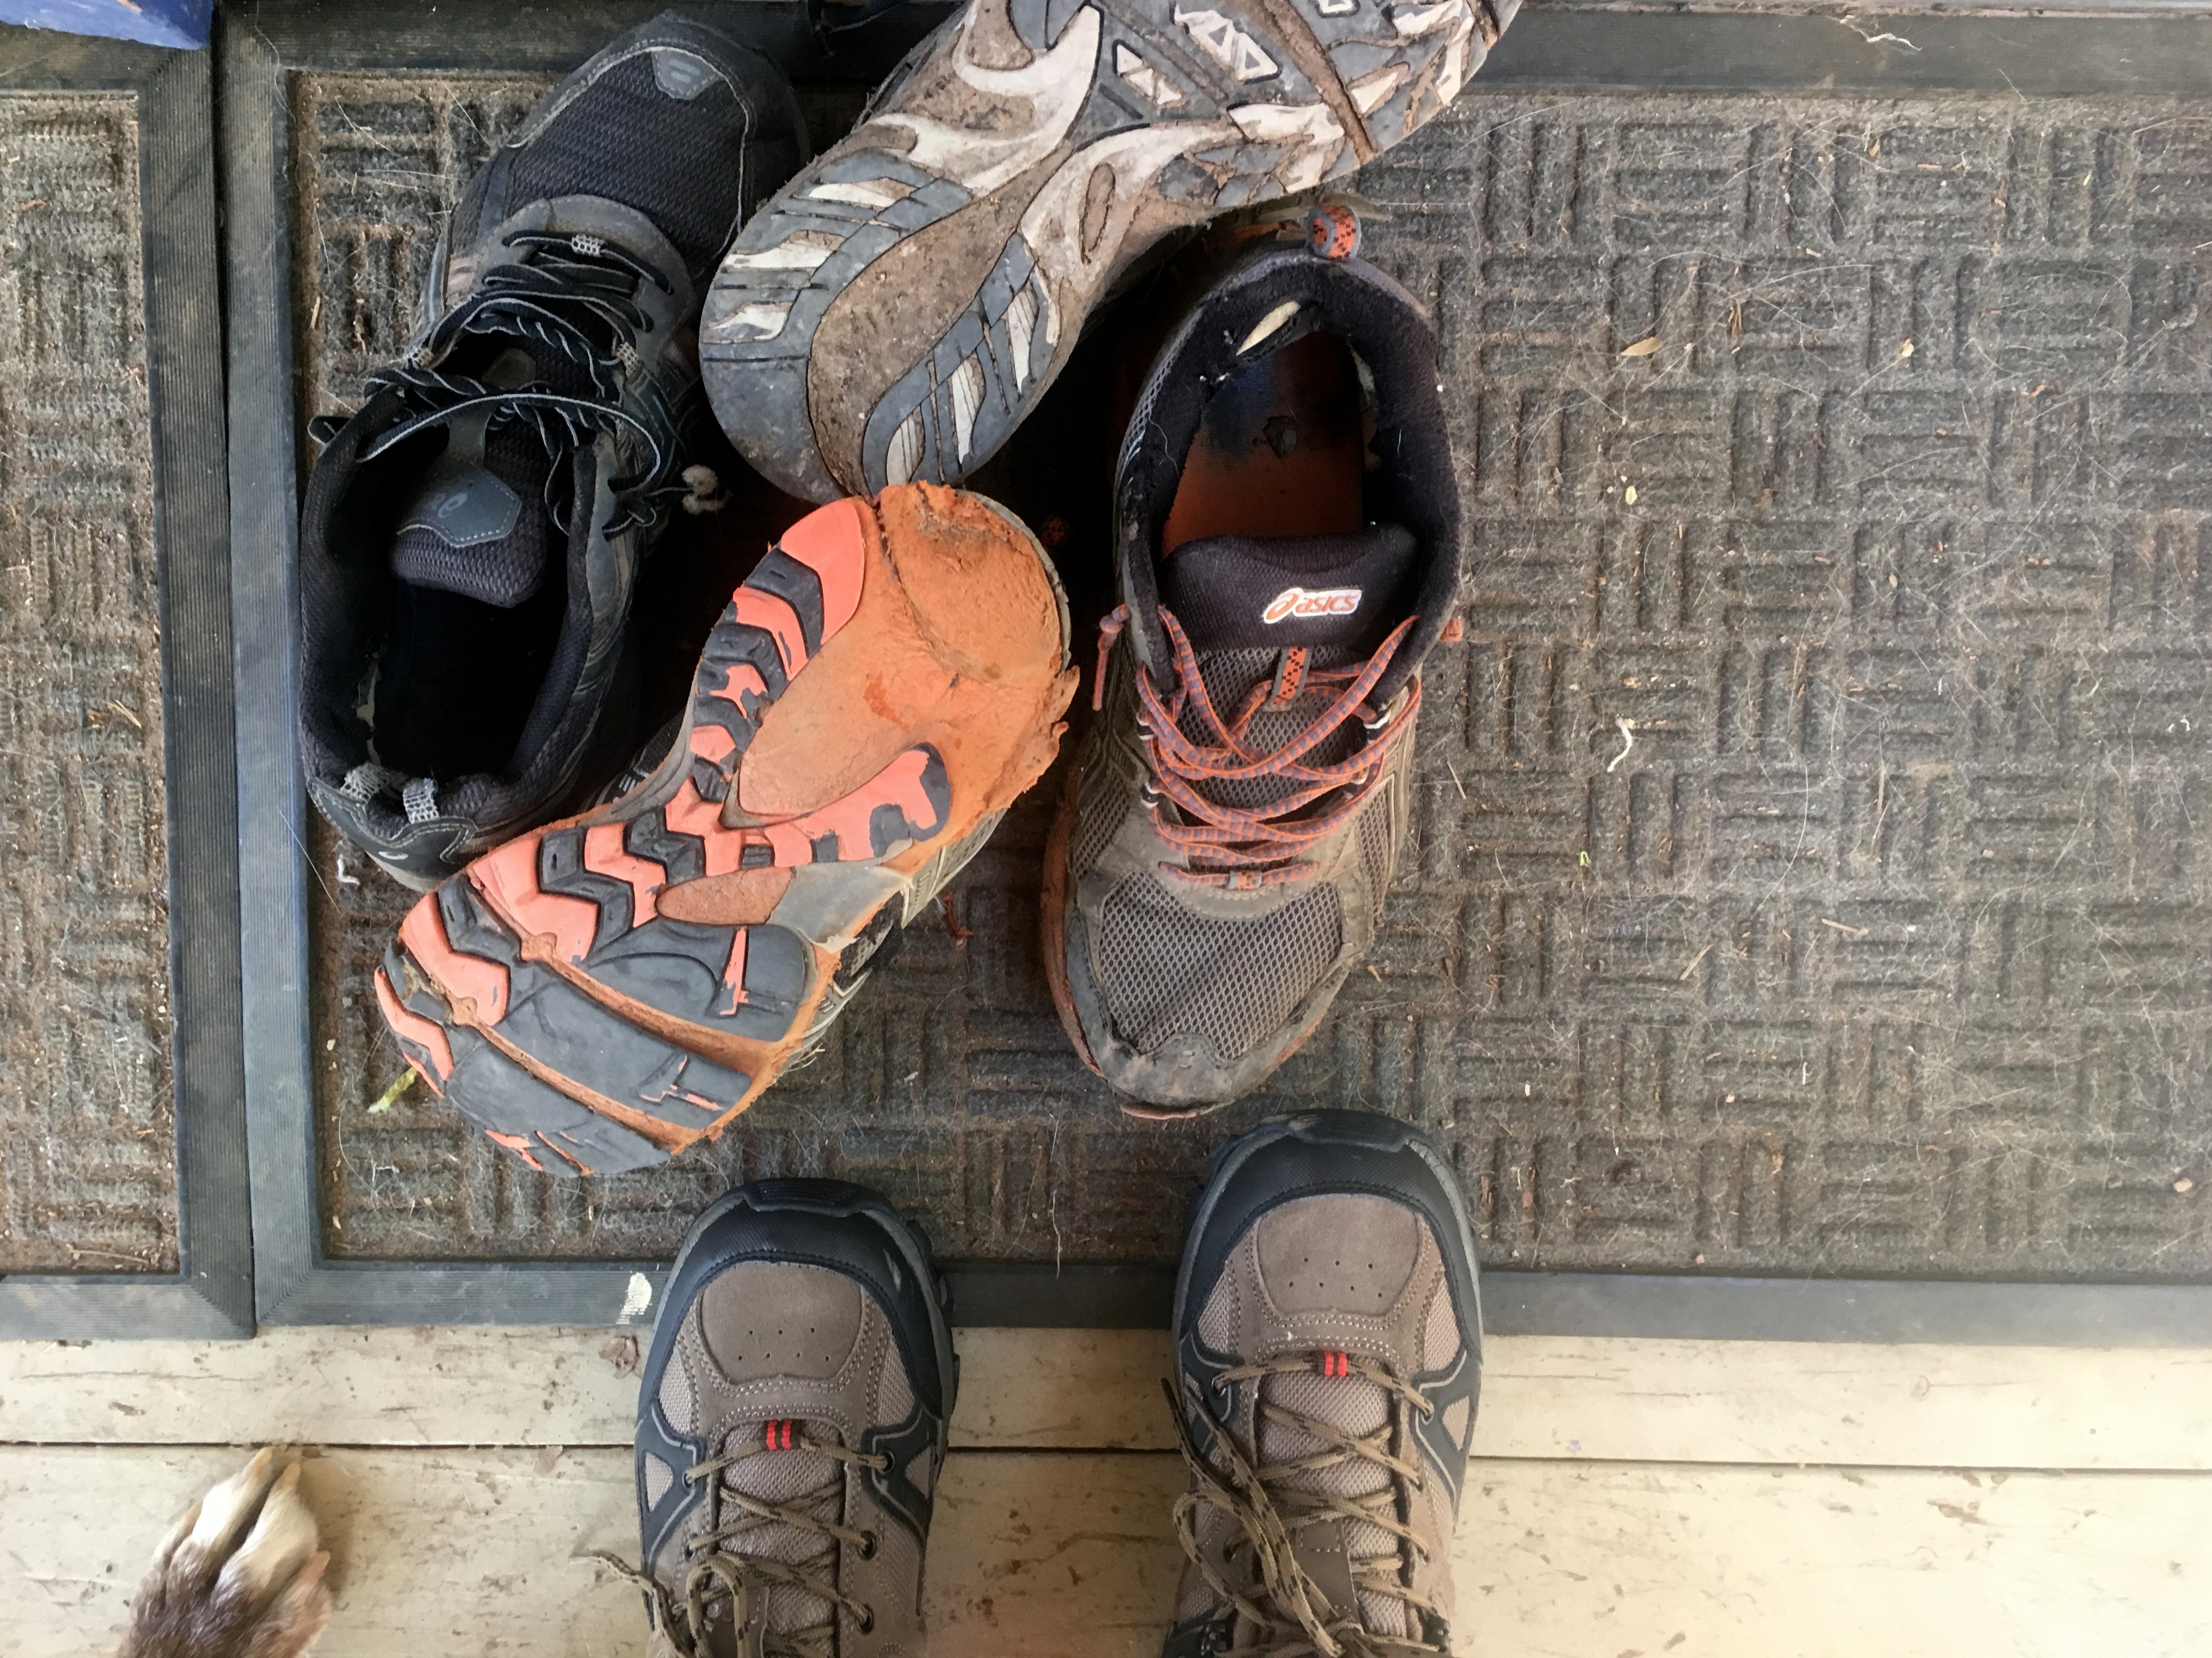
shoe, spring, art, cool, footwear